Karolina Gerhardinger

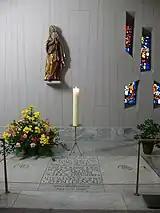
Tomb

The informative process for the beatification cause commenced in 1929 that Cardinal Michael von Faulhaber both inaugurated and later closed in 1932. Theologians approved her writings on 22 February 1933 while the apostolic process opened in 1953 and concluded in 1955. The Congregation of Rites validated the previous two processes in Rome on 31 January 1952. The formal introduction of the cause came under Pope Pius XII on 11 July 1952, granting her the title of Servant of God.